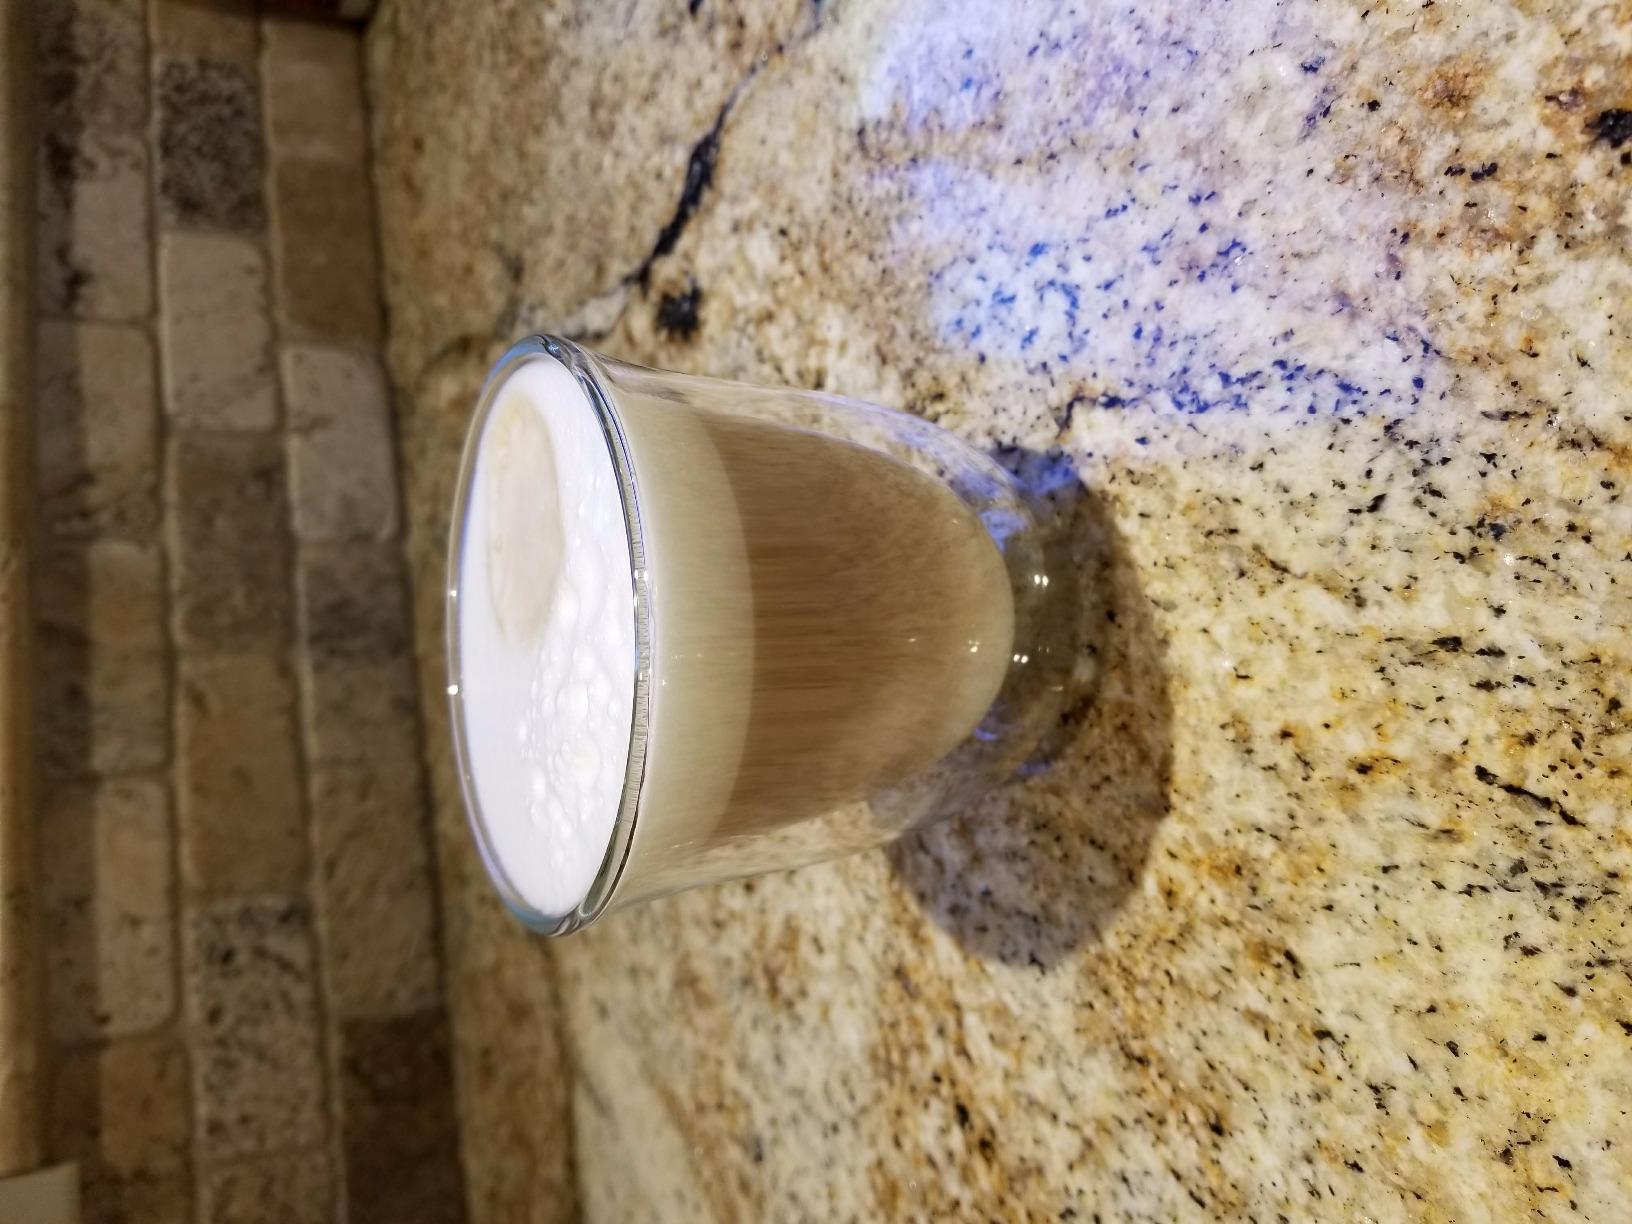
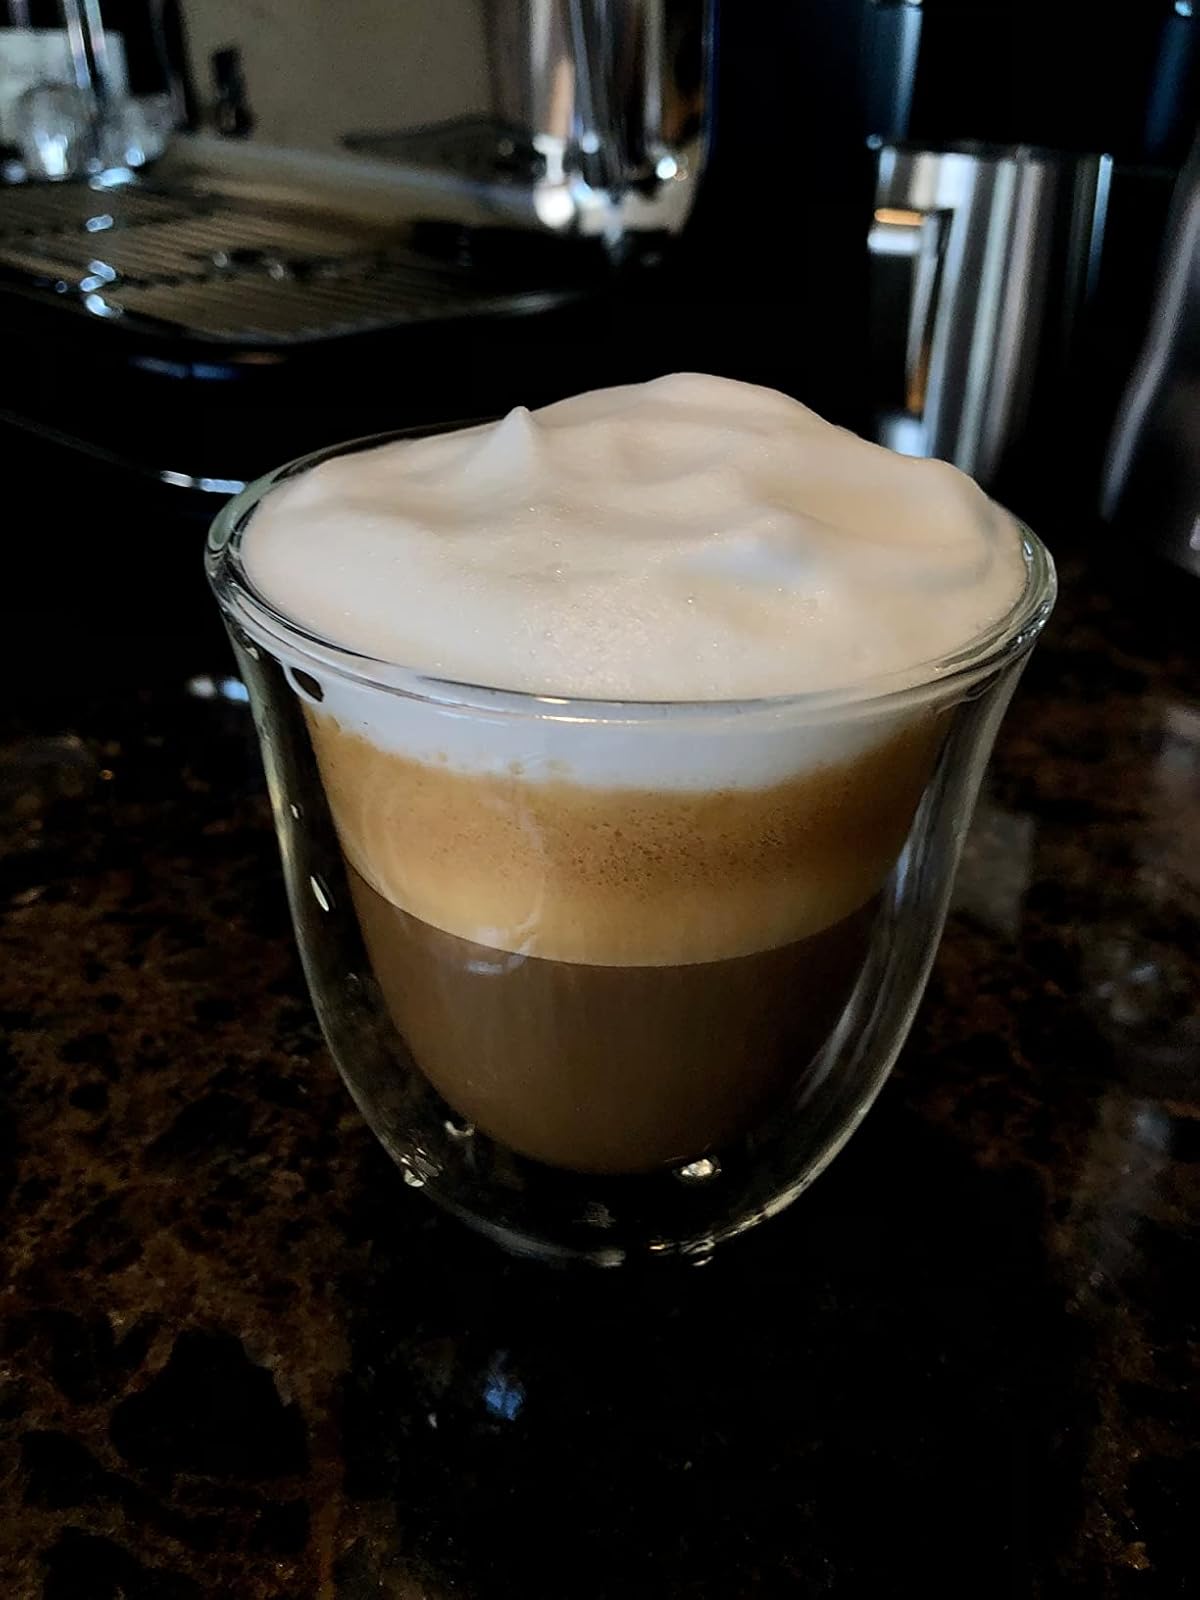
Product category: items_mug
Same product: yes